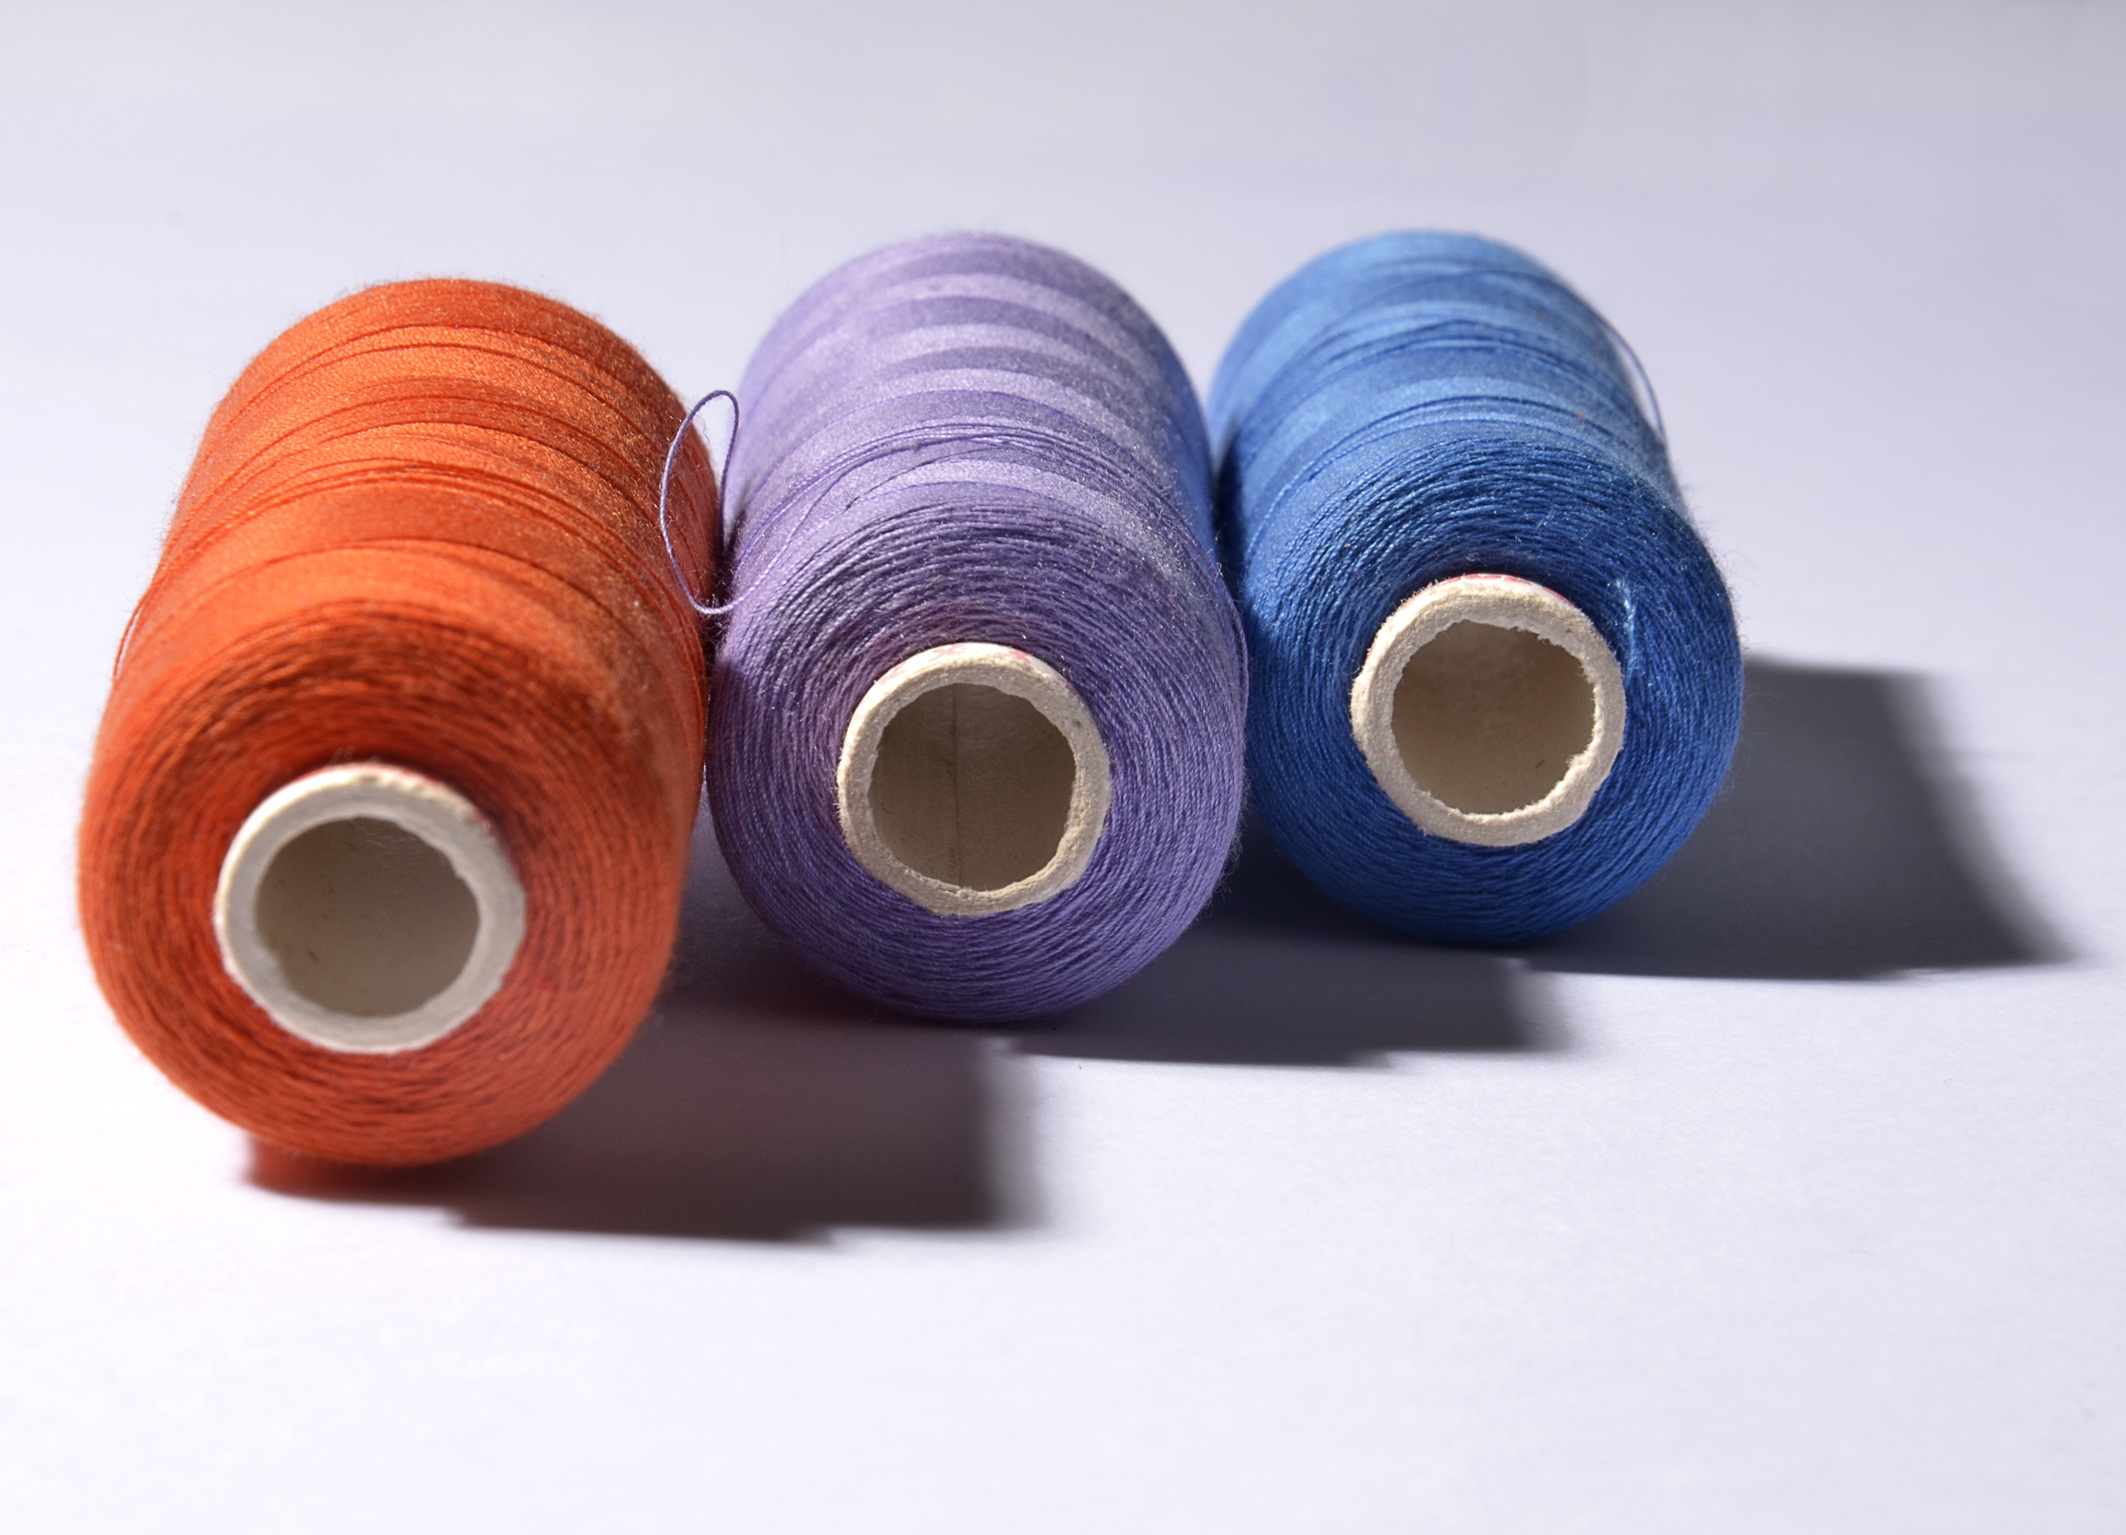
colourful, blue, colorful, wool, material, circle, thread, textile, art, colors, colours, threads